G. F. Vernon's cricket team in Ceylon and India in 1889–90

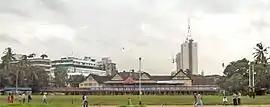
A modern view of the Bombay Gymkhana

The tour began in Kandy on 28 November 1889. The team played two matches in Ceylon and then moved on to India in December. Starting with the match against the Calcutta Cricket Club at Eden Gardens on 23 December, they played eleven matches in India to the end of February 1890.